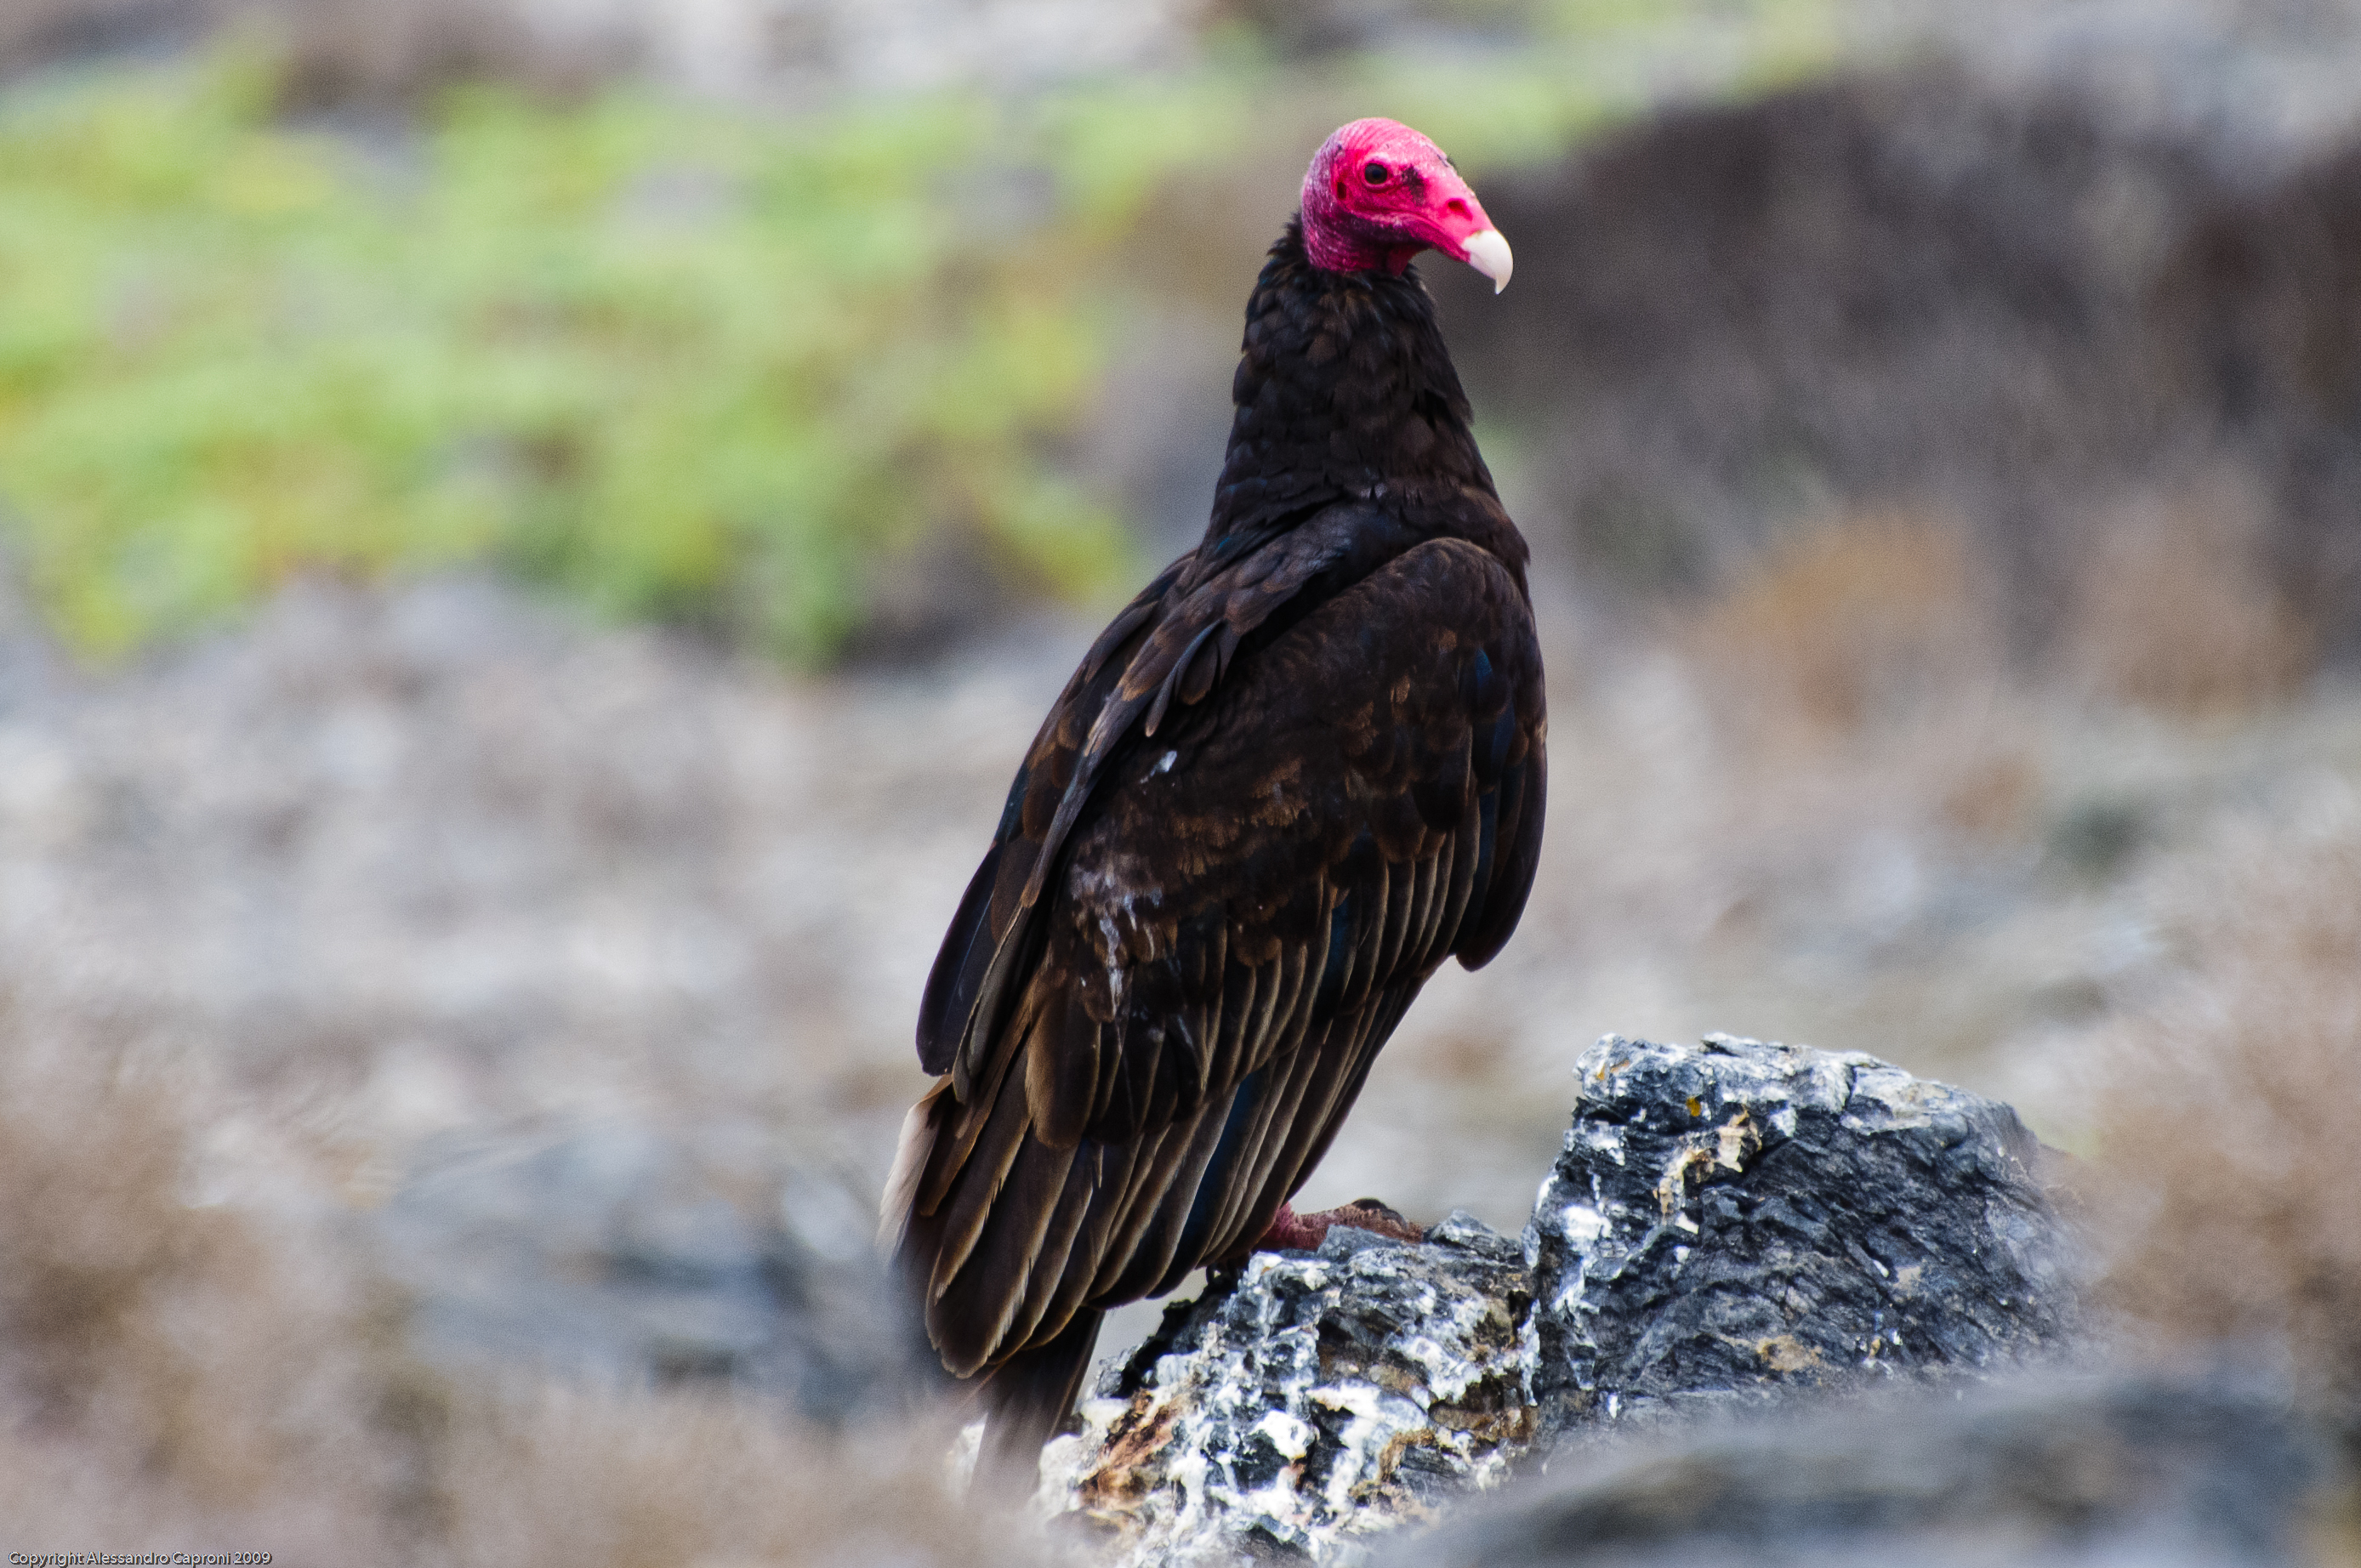
bird, wildlife, beak, nikon, fauna, chile, galliformes, vertebrate, laserena, d300